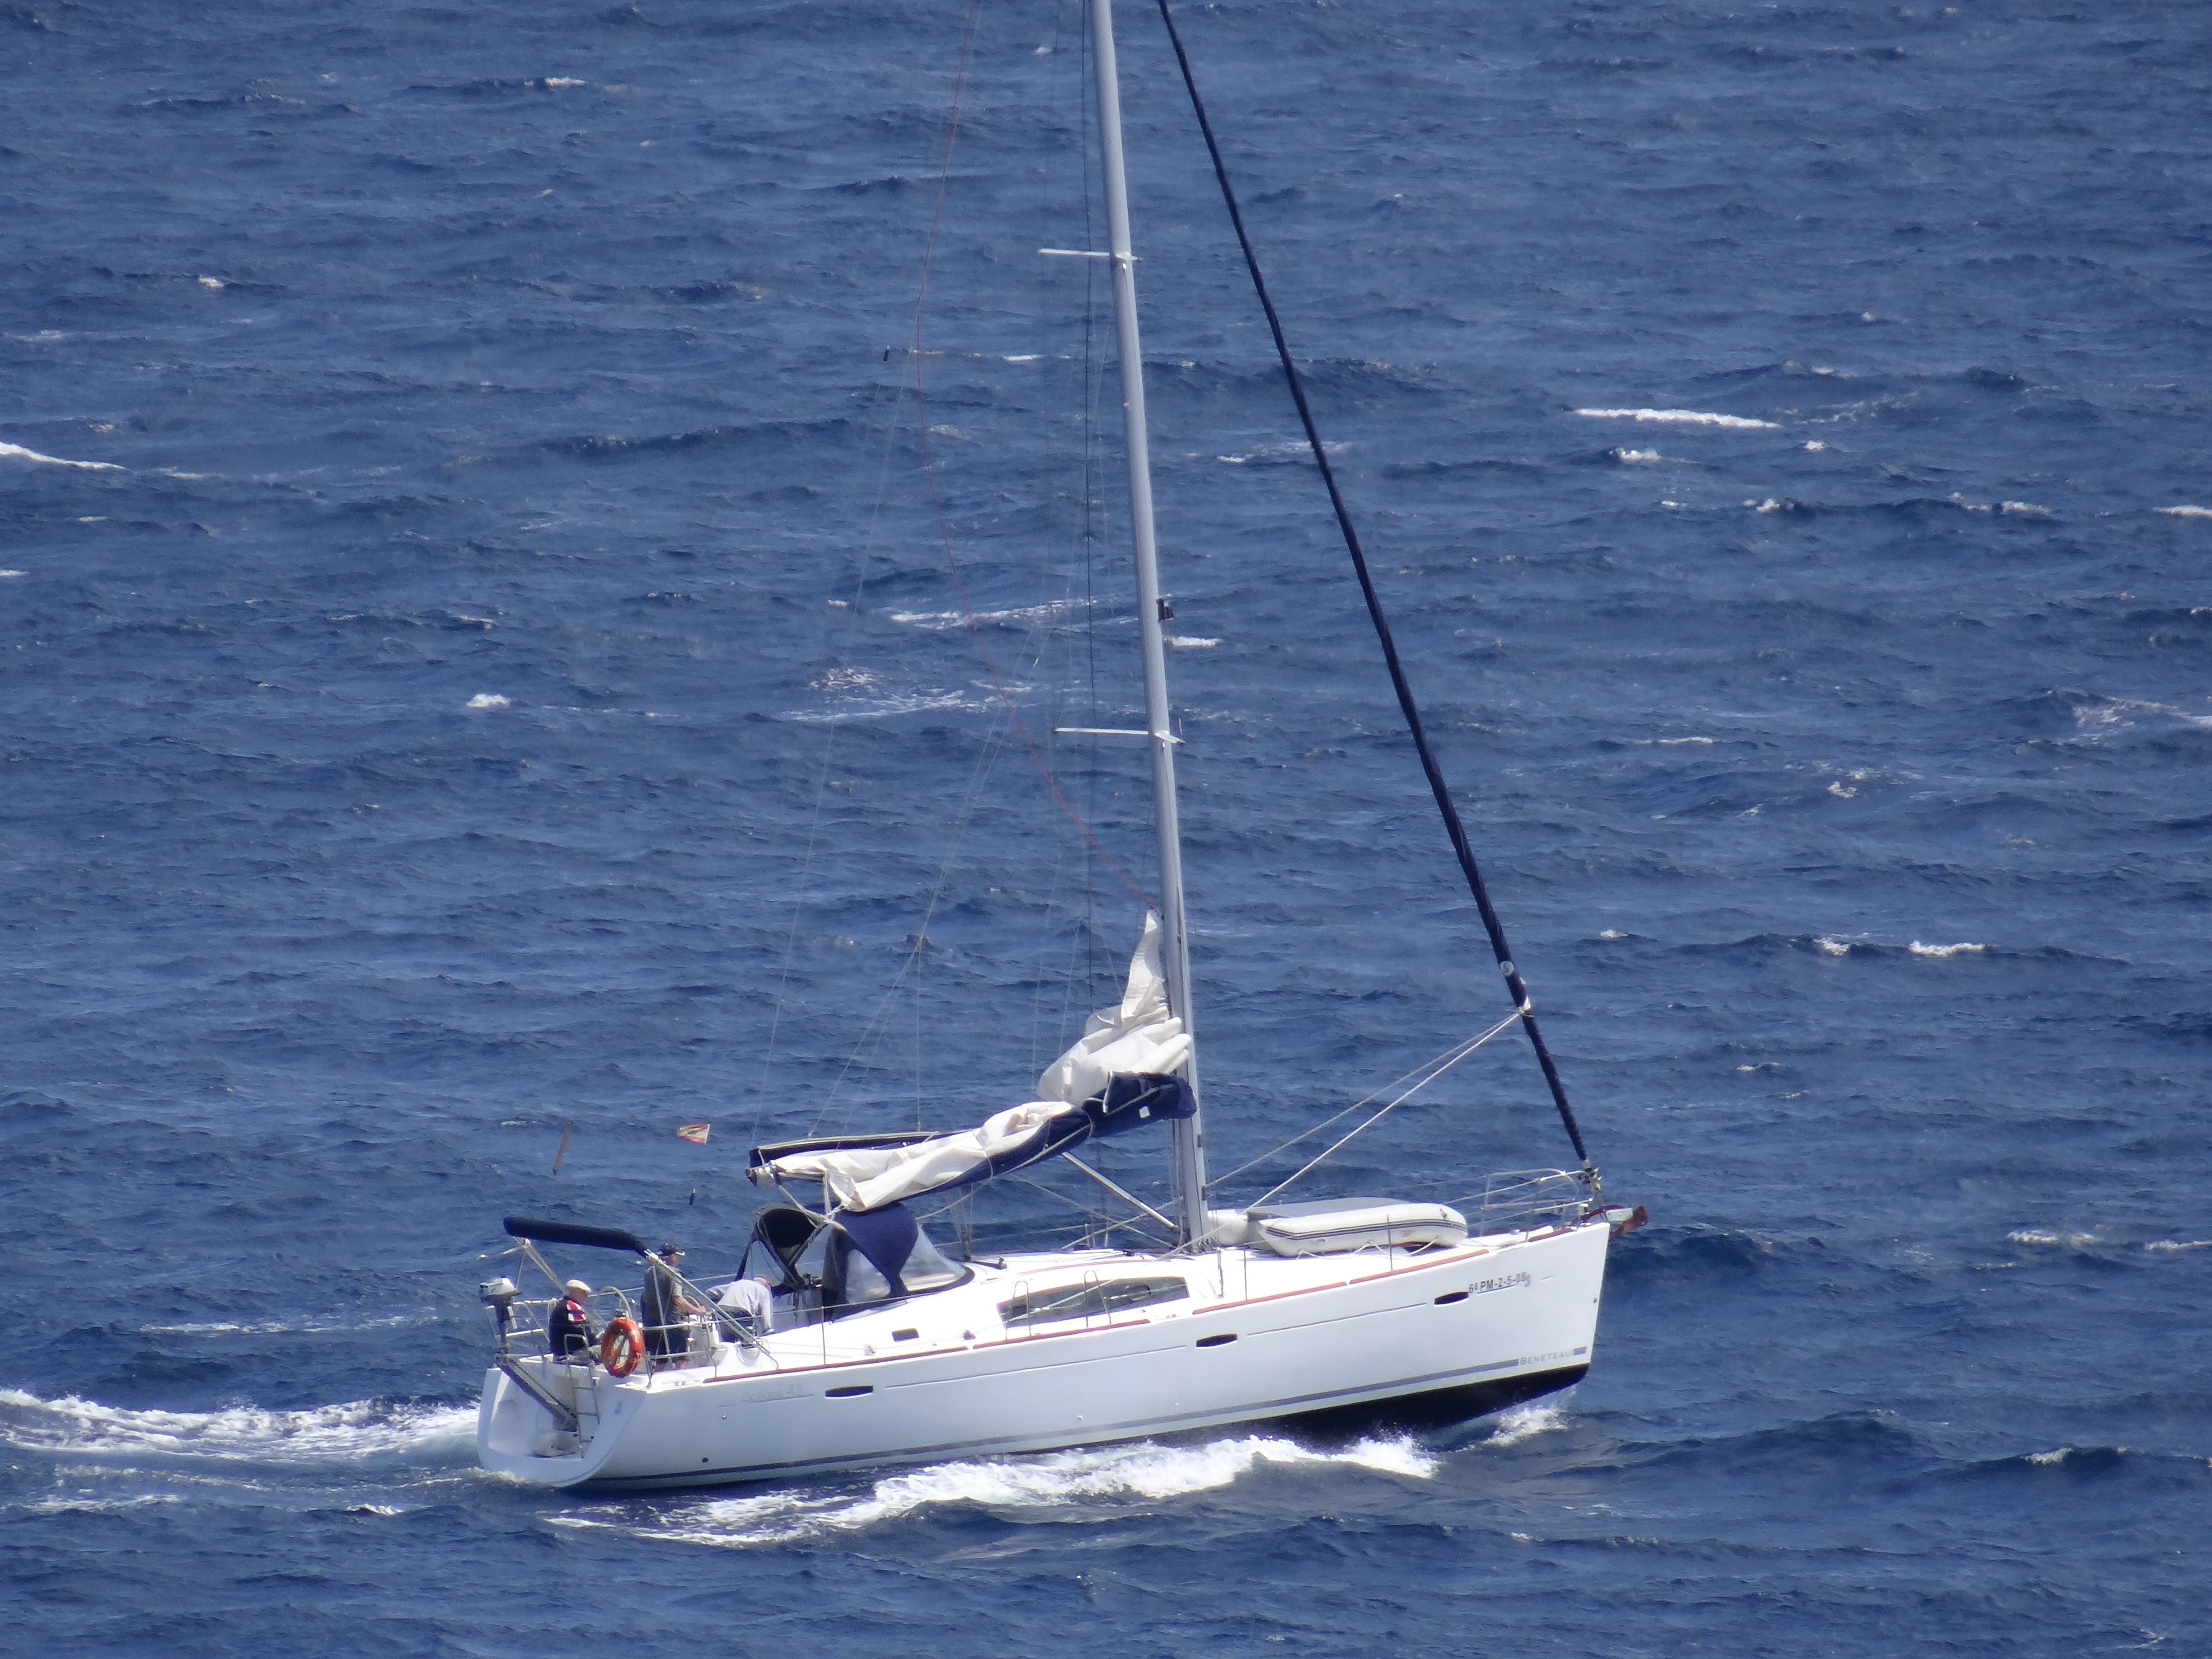
sea, boat, wind, ship, vehicle, mast, sailing, yacht, sailboat, sail, mallorca, watercraft, sailor, sailing boat, catamaran, sailing ship, water sports, yacht racing, skiff, sports sailing, windsports, dinghy sailing, keelboat, sailboat racing, proa